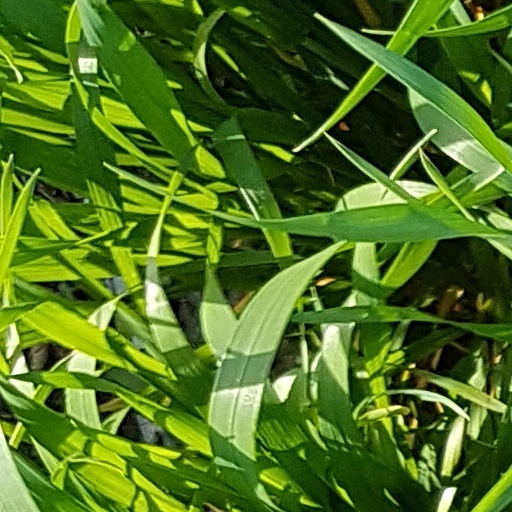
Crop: wheat